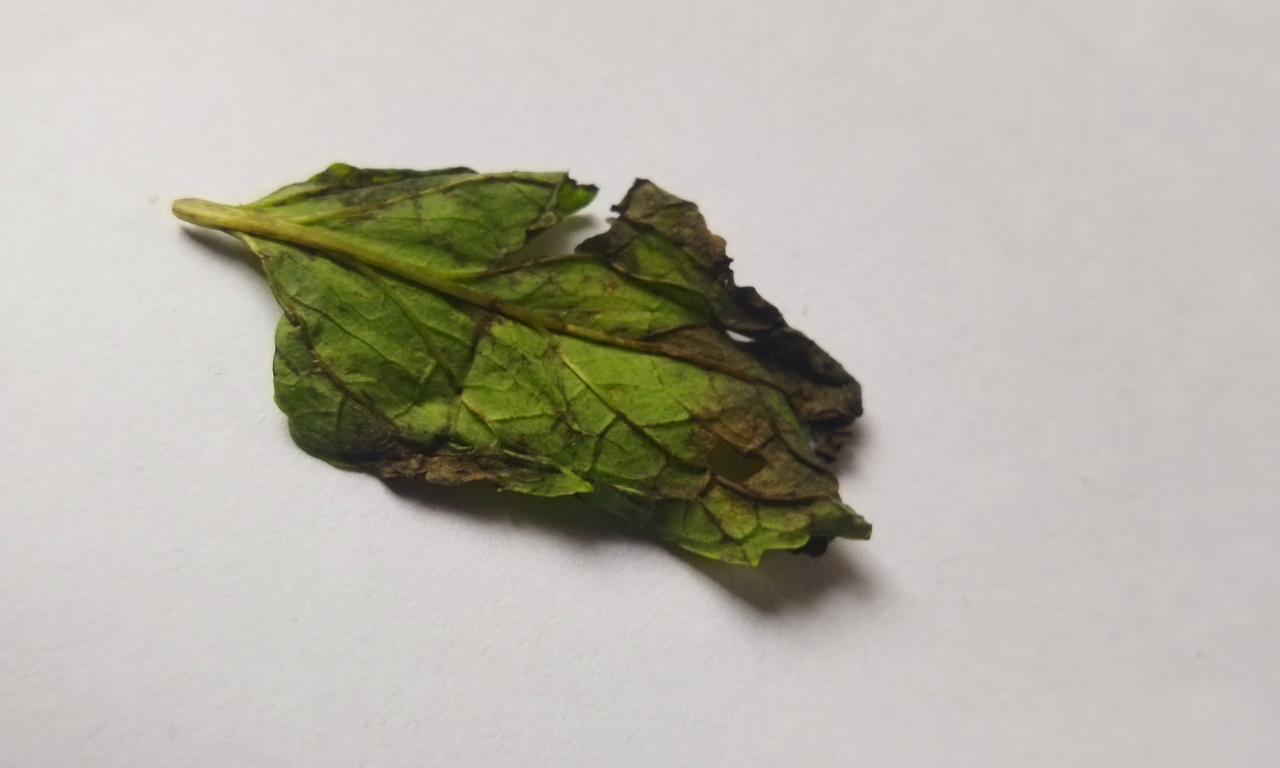
Label: Spoiled